Shlomo Halberstam (third Bobover rebbe)

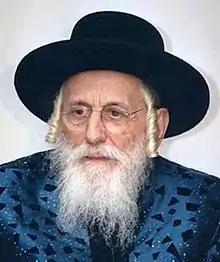

Rabbi Shlomo Halberstam (1908 — August 2, 2000), was the third Rebbe of Bobov. He re-established the Bobov Hasidic dynasty in the United States after World War II.